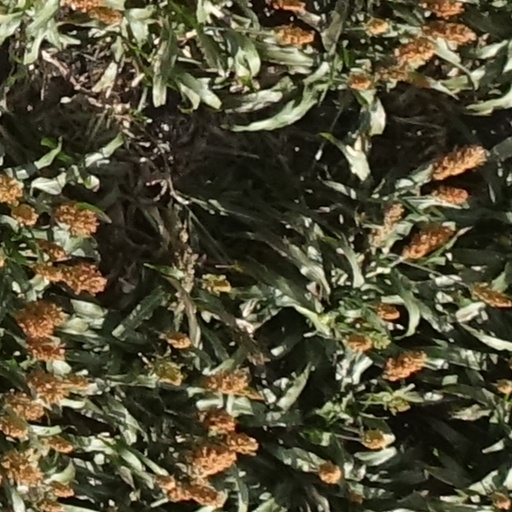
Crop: sorghum